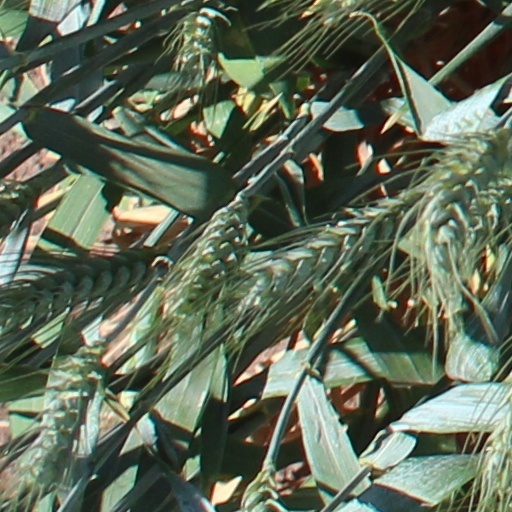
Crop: wheat